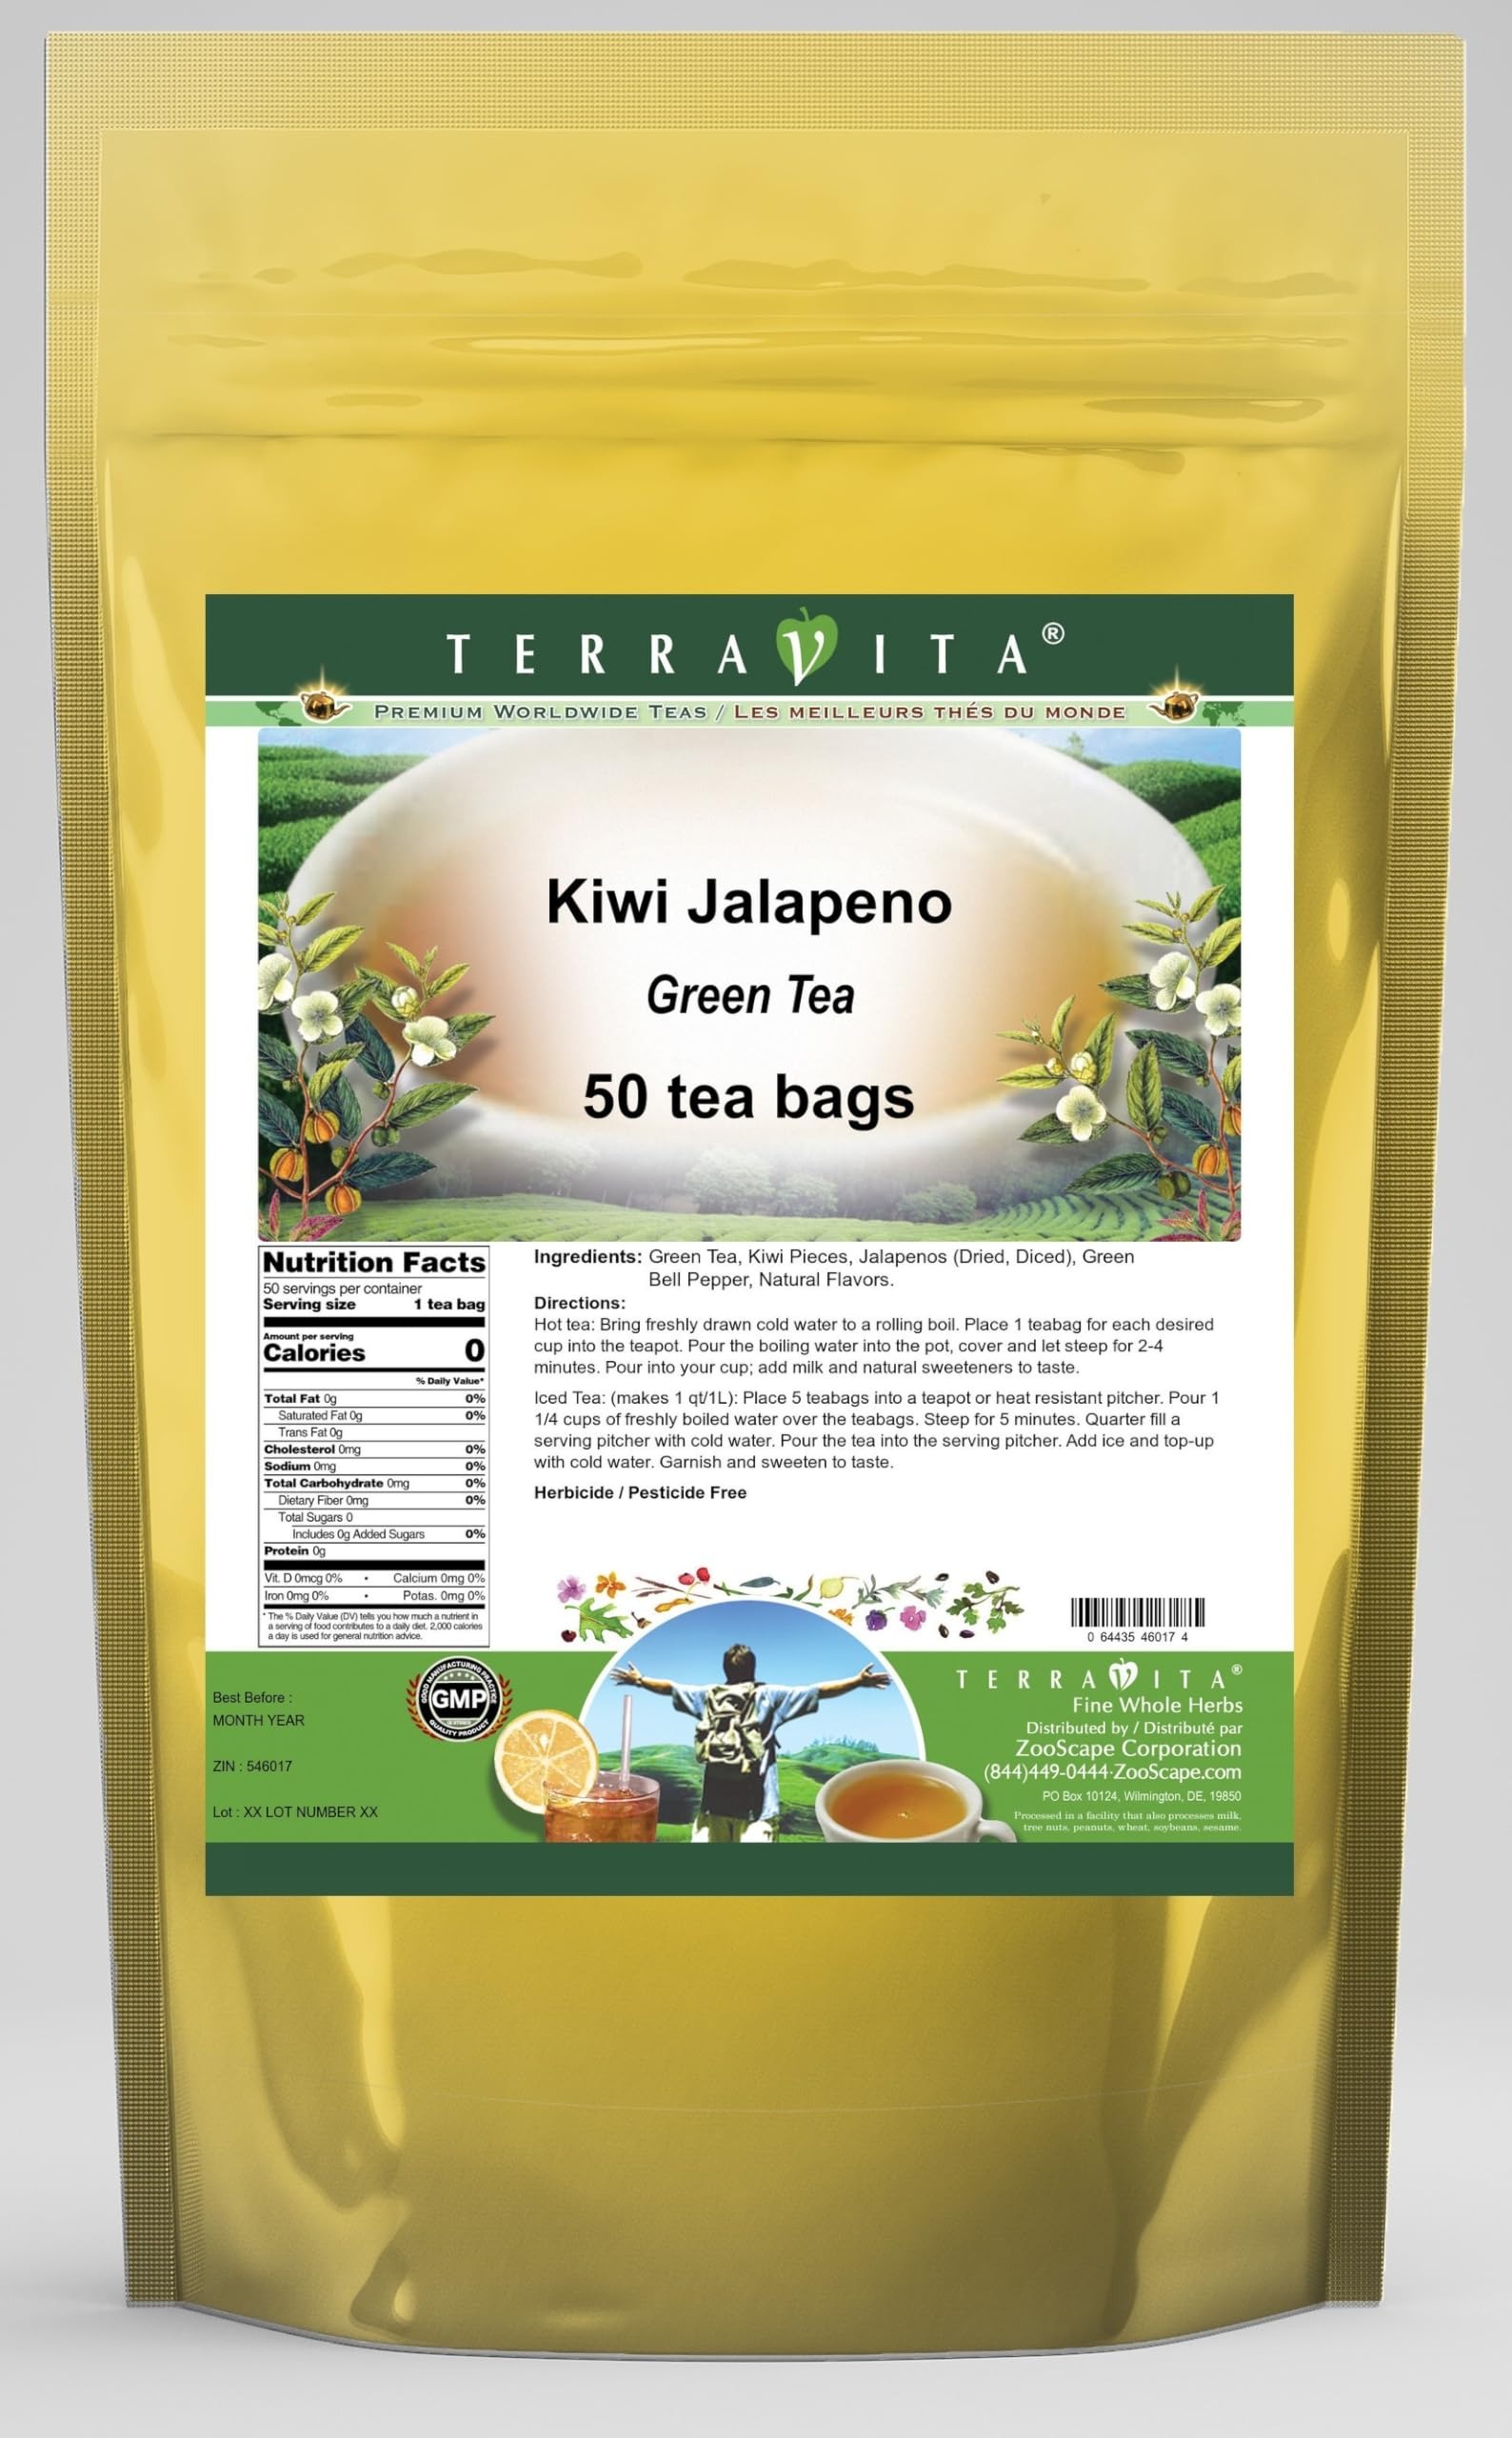
Item Name: Kiwi Jalapeno Green Tea (50 tea bags, ZIN: 546017) - 2 Pack
Bullet Point 1: Our Kiwi Jalapeno Green Tea is a scrumptuous flavored Green tea with Kiwi Pieces, Jalapenos (Dried, Diced) and Green Bell Peppers that will refresh you with its terrific taste! You will enjoy the Kiwi Jalapeno aroma and flavor again and again! - Ingredients: Green tea, Kiwi Pieces, Jalapenos (Dried, Diced), Green Bell Peppers and Natural Kiwi Jalapeno Flavor.
Bullet Point 2: No fillers.
Bullet Point 3: Manufacturer: TerraVita
Bullet Point 4: Size: 50 tea bags
Bullet Point 5: Green Tea Bags - Packed in a convenient upright pouch!
Product Description: Our Kiwi Jalapeno Green Tea is a scrumptuous flavored Green tea with Kiwi Pieces, Jalapenos (Dried, Diced) and Green Bell Peppers that will refresh you with its terrific taste! You will enjoy the Kiwi Jalapeno aroma and flavor again and again! - Ingredients: Green tea, Kiwi Pieces, Jalapenos (Dried, Diced), Green Bell Peppers and Natural Kiwi Jalapeno Flavor. - Hot tea brewing method: Bring freshly drawn cold water to a rolling boil. Place 1 teabag for each desired cup into the teapot. Pour the boiling water into the pot, cover and let steep for 2-4 minutes. Pour into your cup; add milk and natural sweeteners to taste. - Iced tea brewing method: (to make 1 liter/quart): Place 5 teabags into a teapot or heat resistant pitcher. Pour 1 1/4 cups of freshly boiled water over the teabags. Steep for 5 minutes. Quarter fill a serving pitcher with cold water. Pour the tea into the serving pitcher. Add ice and top-up with cold water. Garnish and sweeten to taste. - TerraVita is an exclusive line of premium-quality, natural source products that use only the finest, purest and most potent ingredients found around the world. TerraVita is hallmarked by the highest possible standards of purity, potency, stability and freshness. All of our products are prepared with the highest elements of quality control, from raw materials through the entire manufacturing process, up to and including the moment that the bottles or bags are sealed for freshness and shipped out to you. Our highest possible standards are certified by independent laboratories and backed by our personal guarantee. - TerraVita exists to meet and ensure your family's health and wellness without the harmful effects of chemicals and health products. We strive to make all of our products affordable and reliable and are constan
Value: 100.0
Unit: Count

Price: 38.92